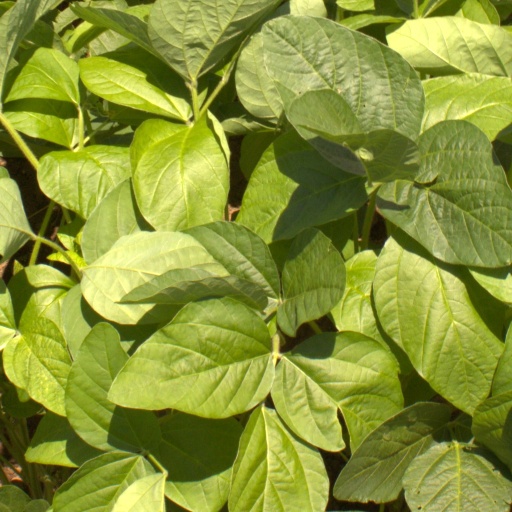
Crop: soybean